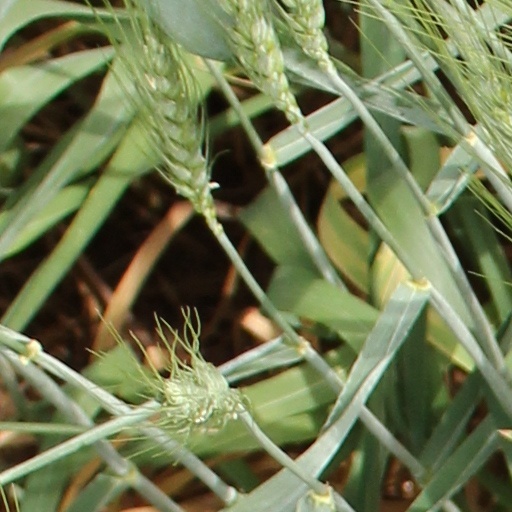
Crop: wheat